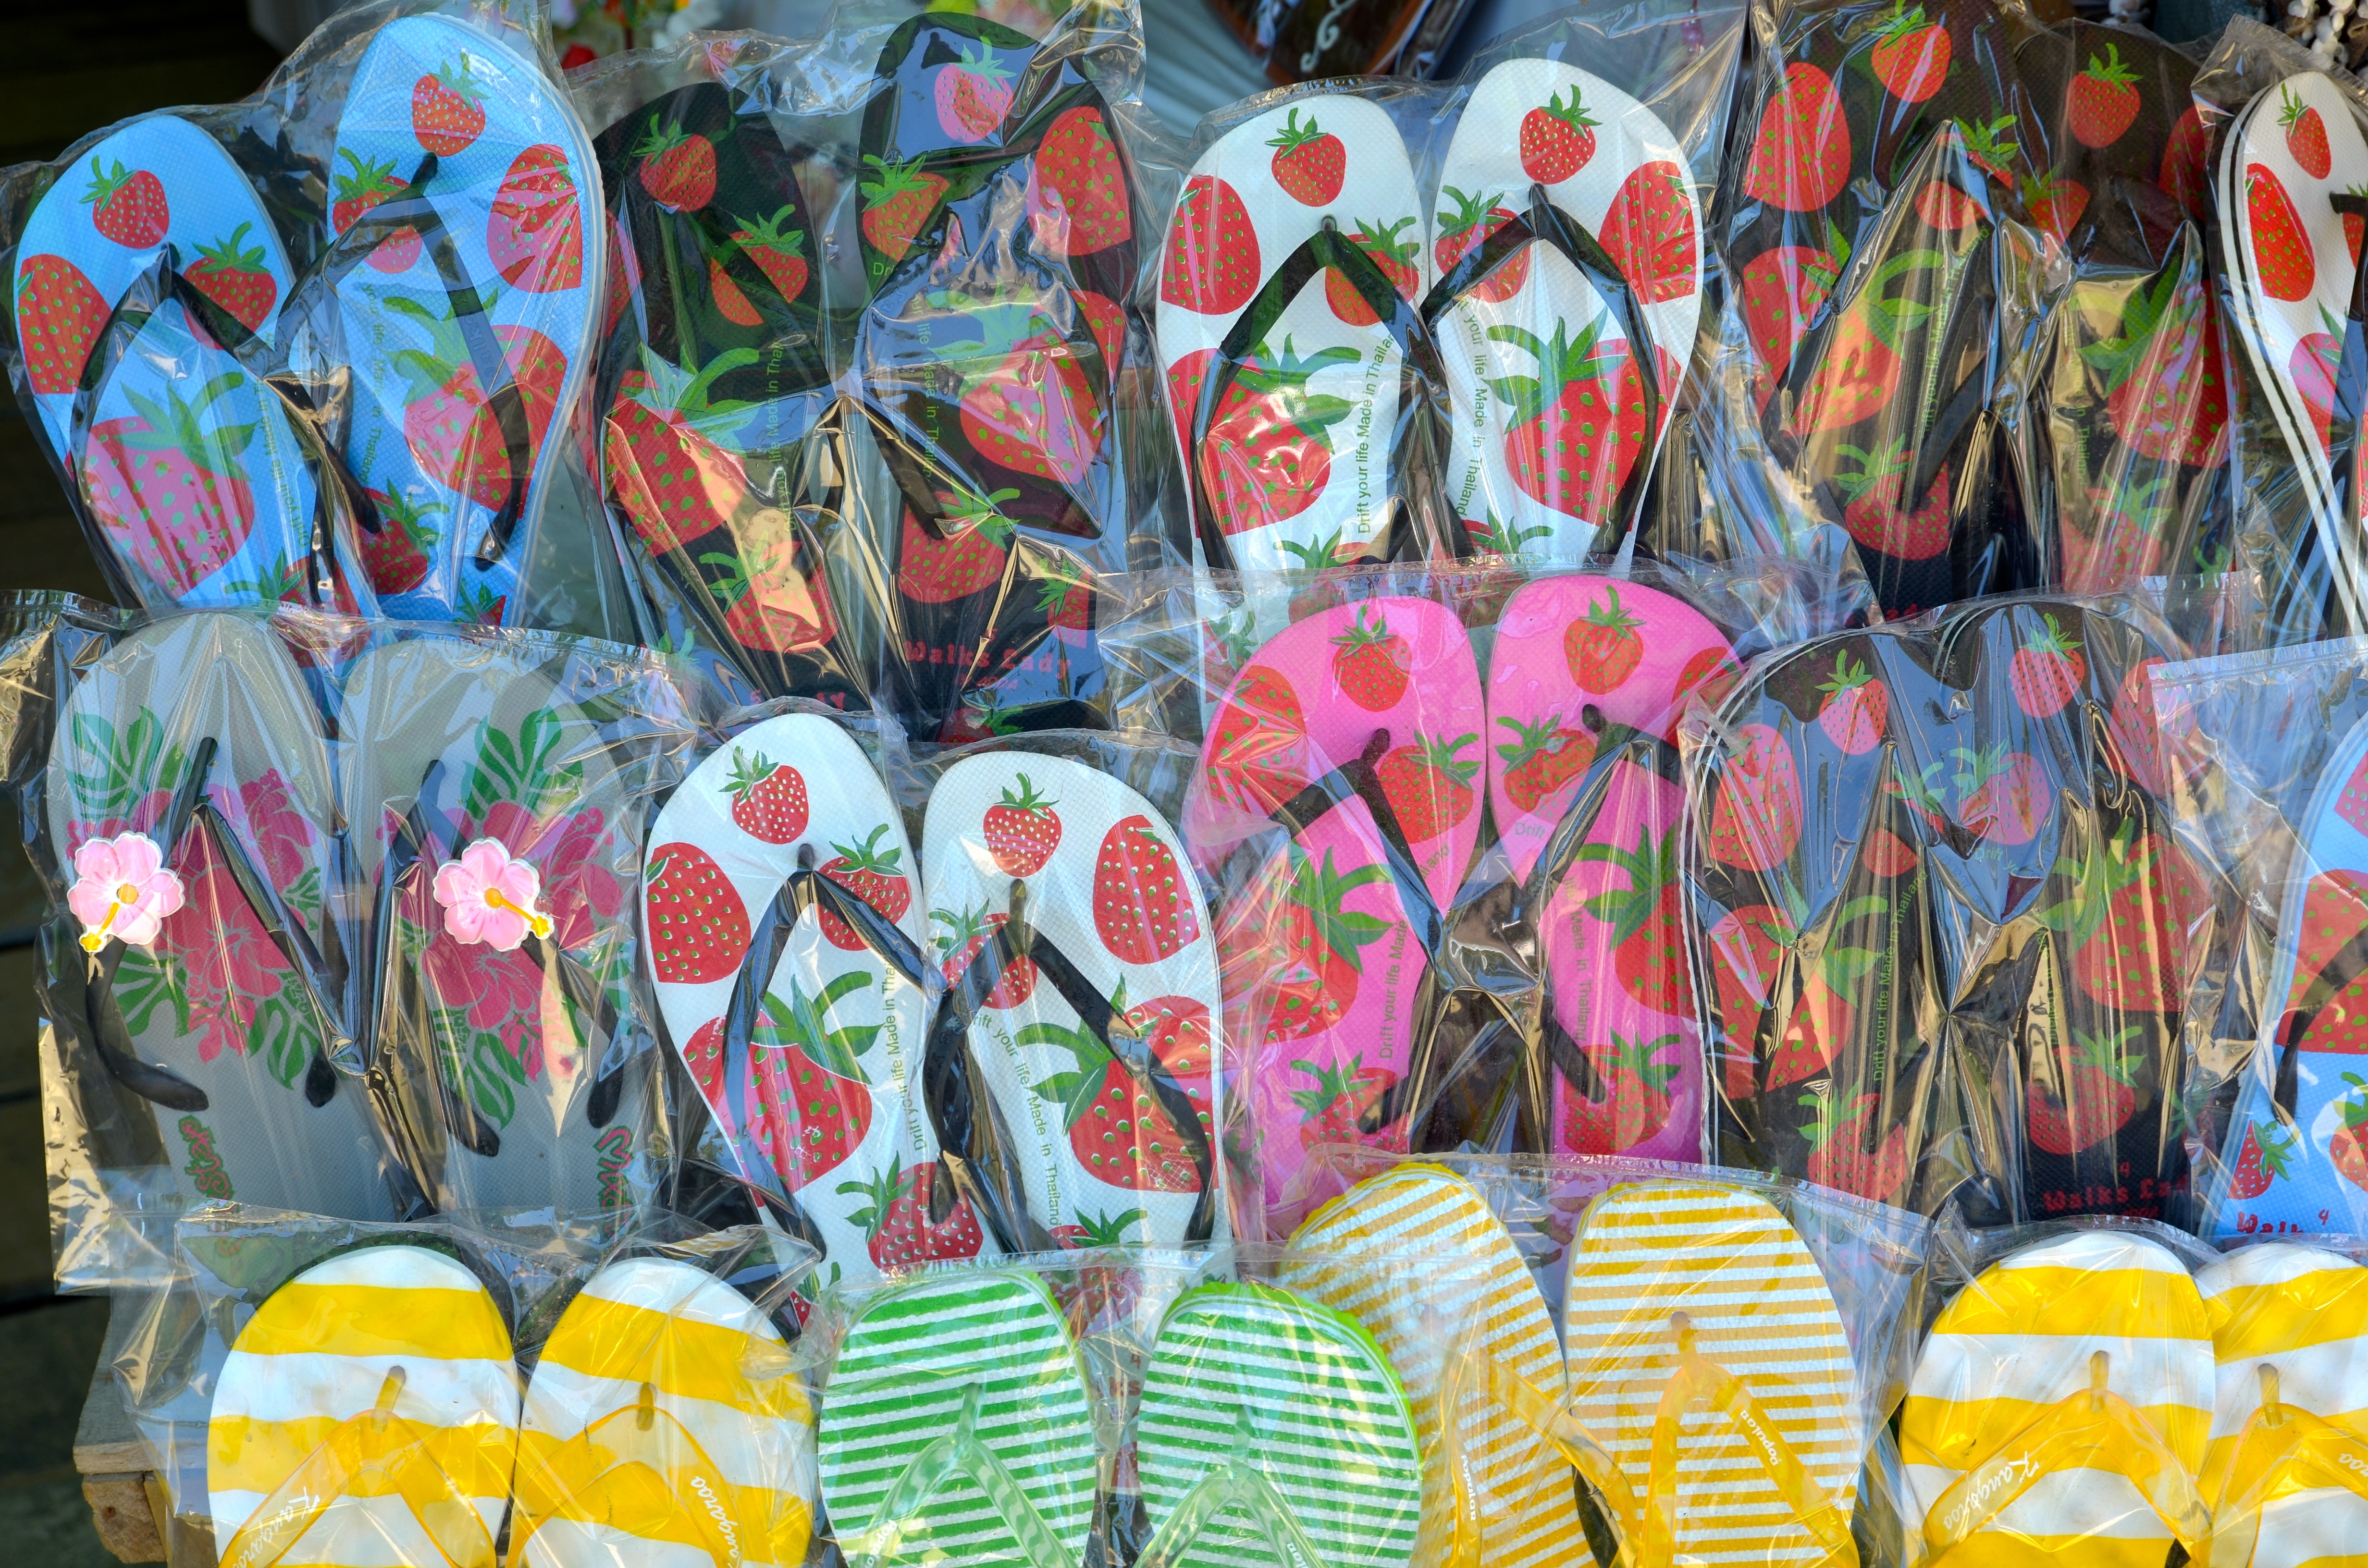
carnival, color, graffiti, art, festival, sandals, slippers, mountain pine